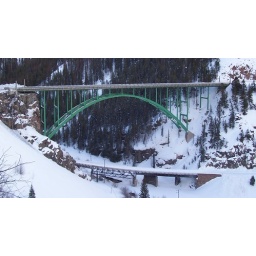
The Eagle River Bridge on US 24 near Redcliff. The smaller bridge underneath is the main road into Redcliff.